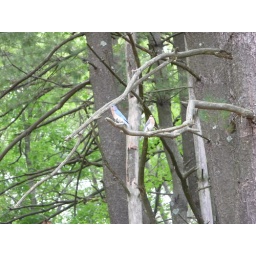
The male and female bluebirds waiting in the tree before they return to the nestbox.